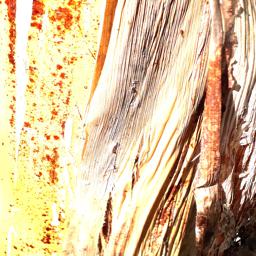
Label: BACTERIAL SOFT ROT